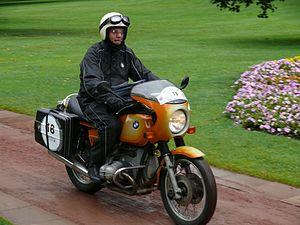
La BMW R 90 S est une moto de sport de 900 cm³ produite par BMW de 1973 à 1976. BMW commanda au designer Hans Muth de superviser la création de la R 90 S, qui devint le produit phare de la gamme boxer /6. Avec une peinture bicolore sportive distincte, un mini carénage et une nouvelle boucle arrière, la R 90 S était destinée à faire oublier l'image ternes et utilitaires des motos BMW.